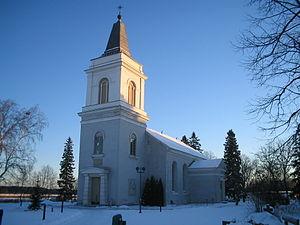
L'église Sainte-Marie auparavant église de Vehkalahti est une église construite à Vehkalahti dans la commune d'Hamina en Finlande.
Cet article recense les églises évangéliques-luthériennes de Finlande.